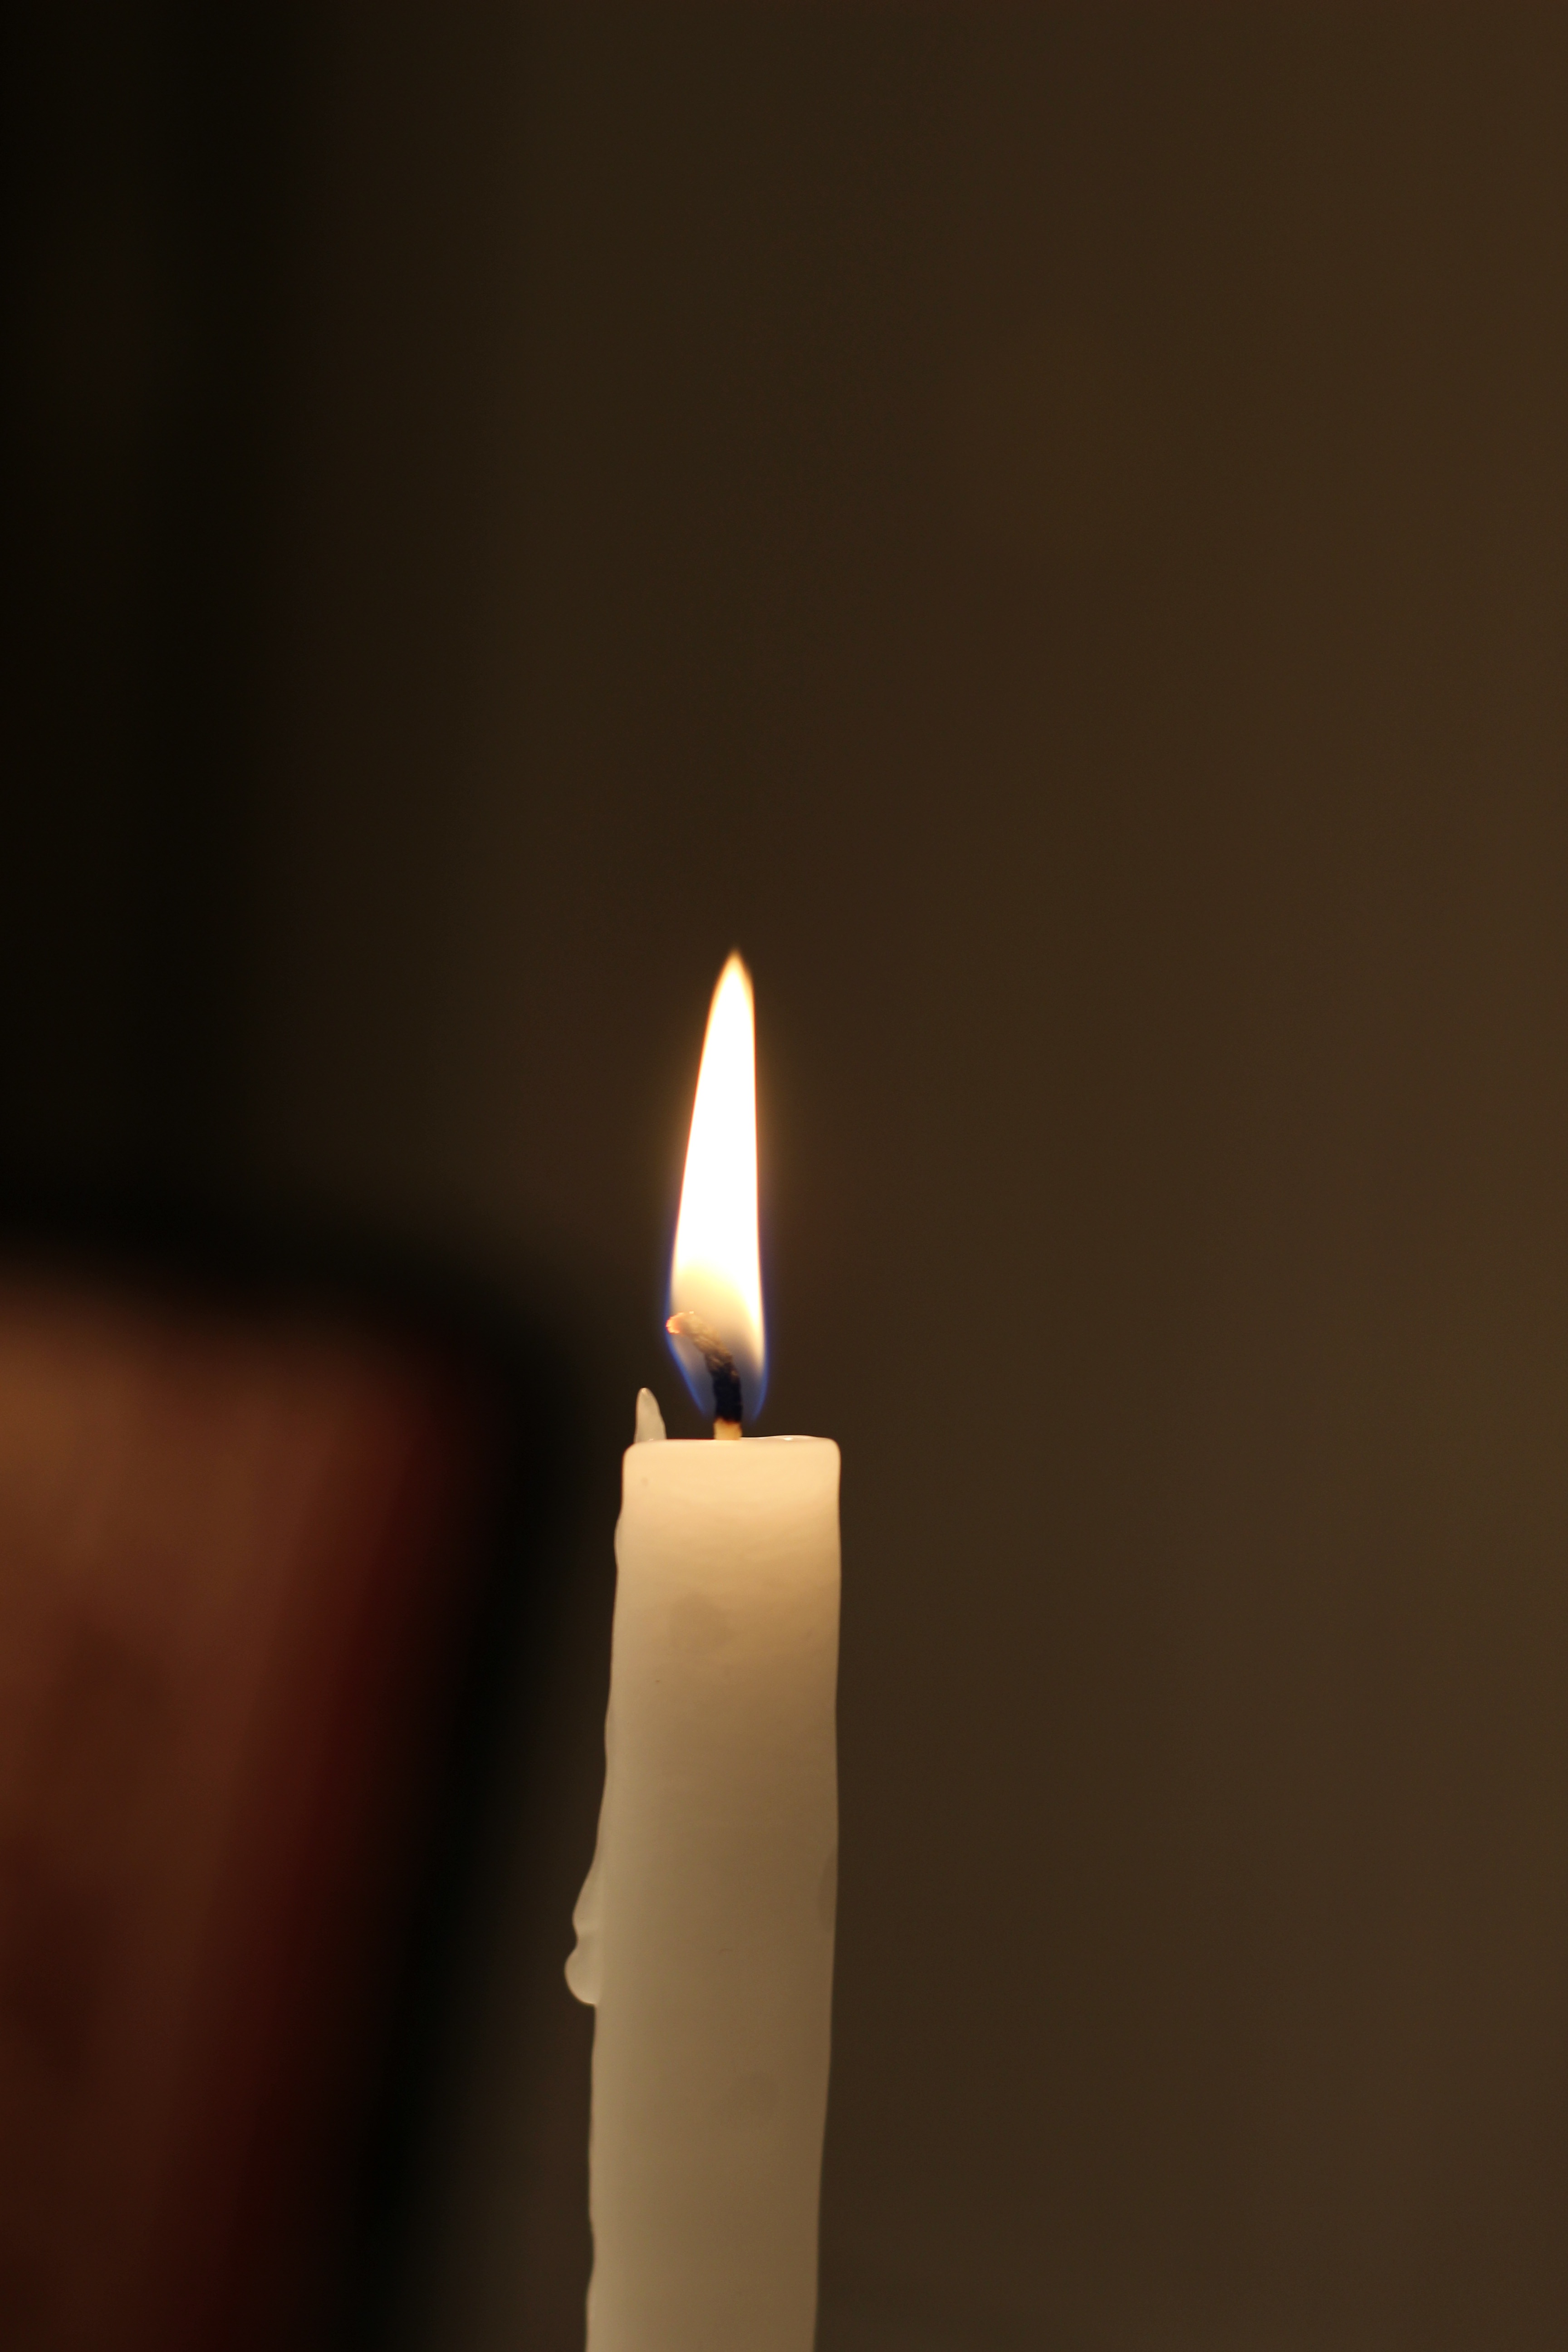
light, flame, darkness, candle, lighting, decor, light fixture